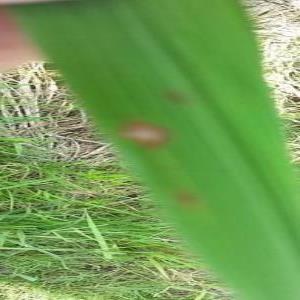
Disease: Blast